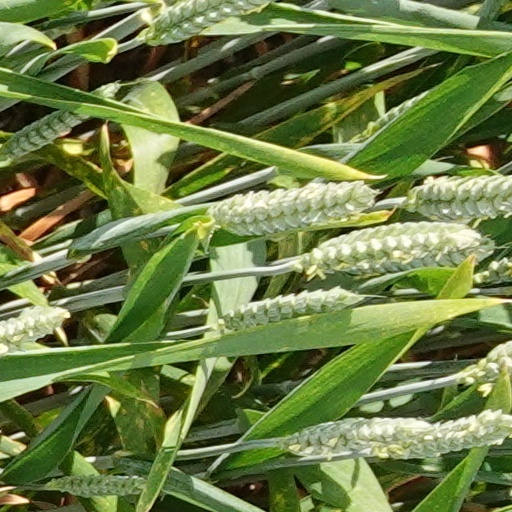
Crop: wheat